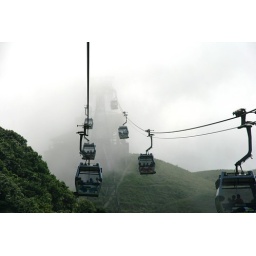
cable cars in the clouds